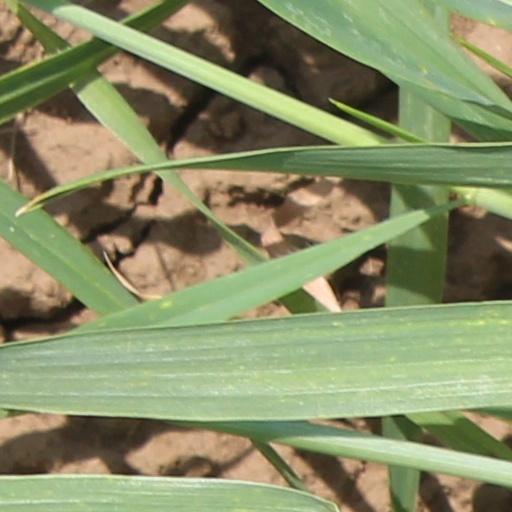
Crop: wheat